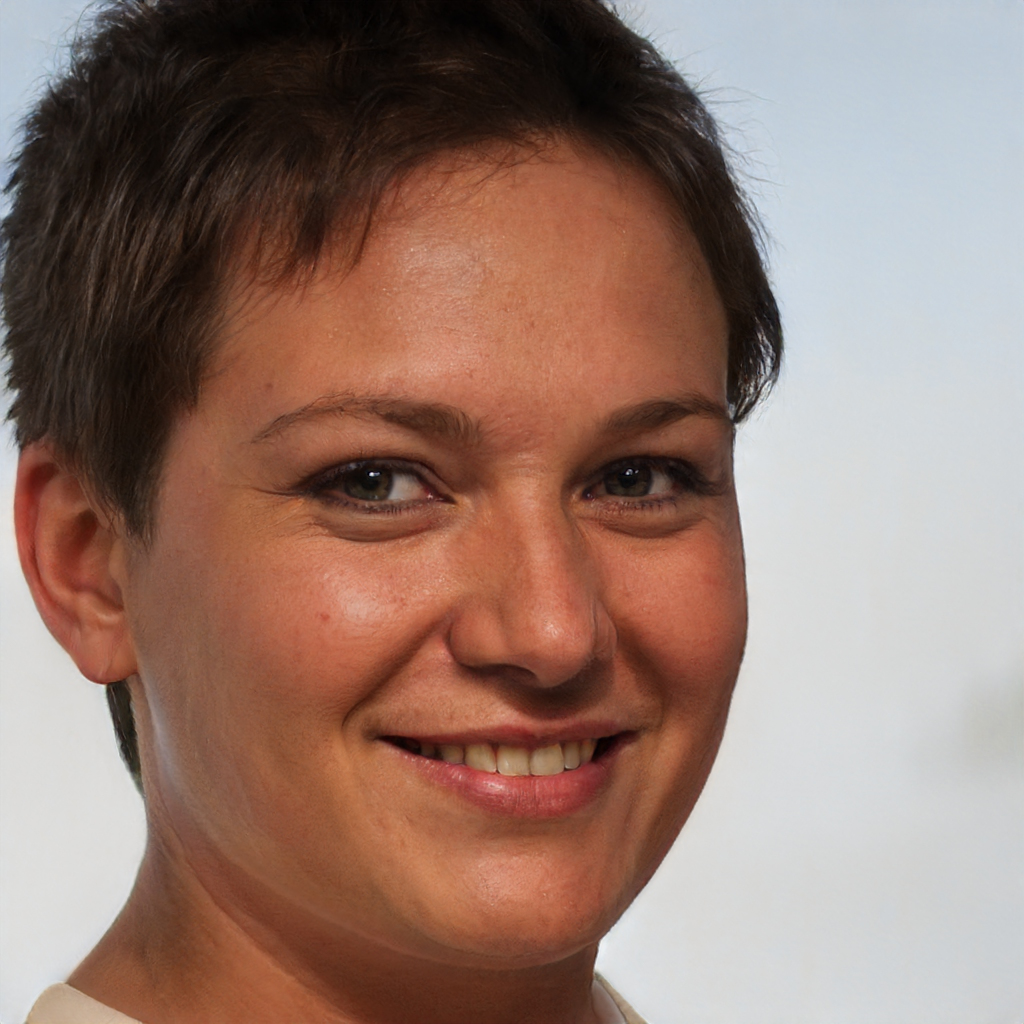
Portrait style: Real Portrait